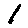
Label: 1